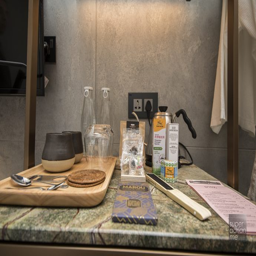
in - room coffee and beverage type